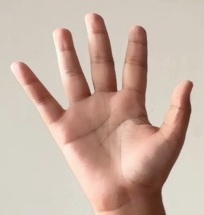
ASL sign: 5